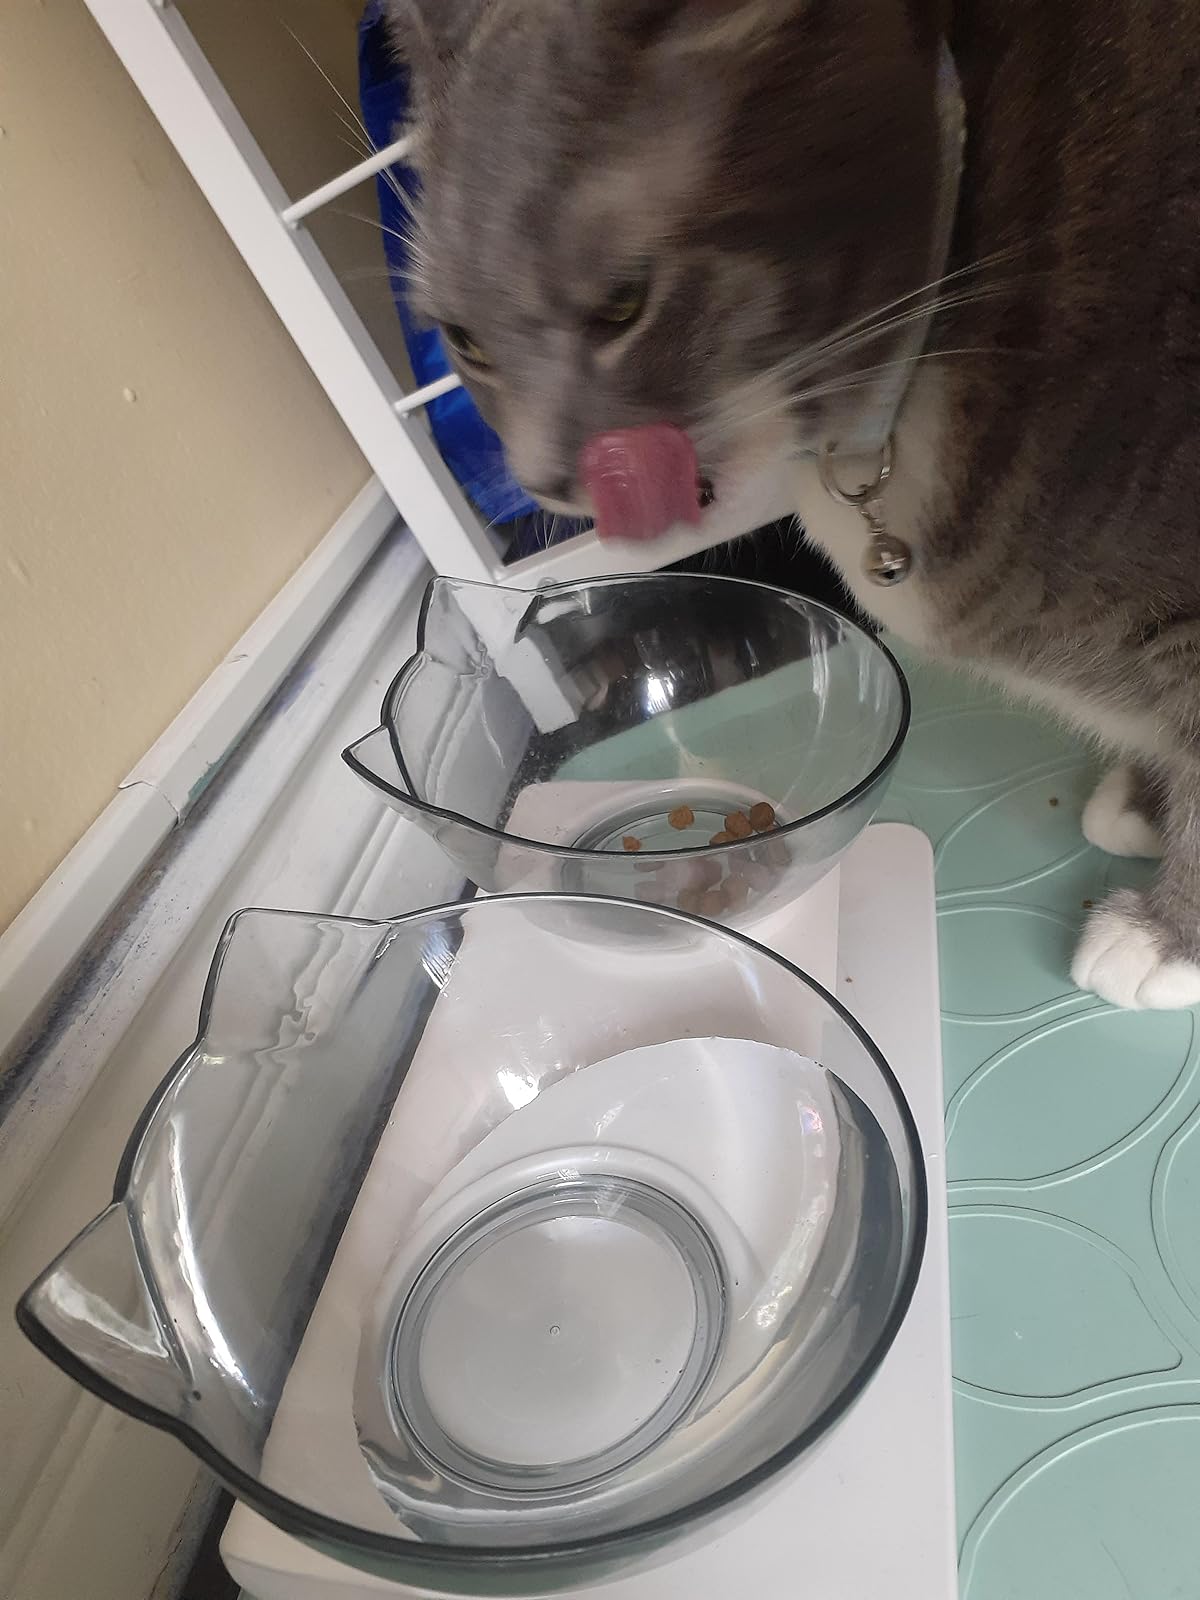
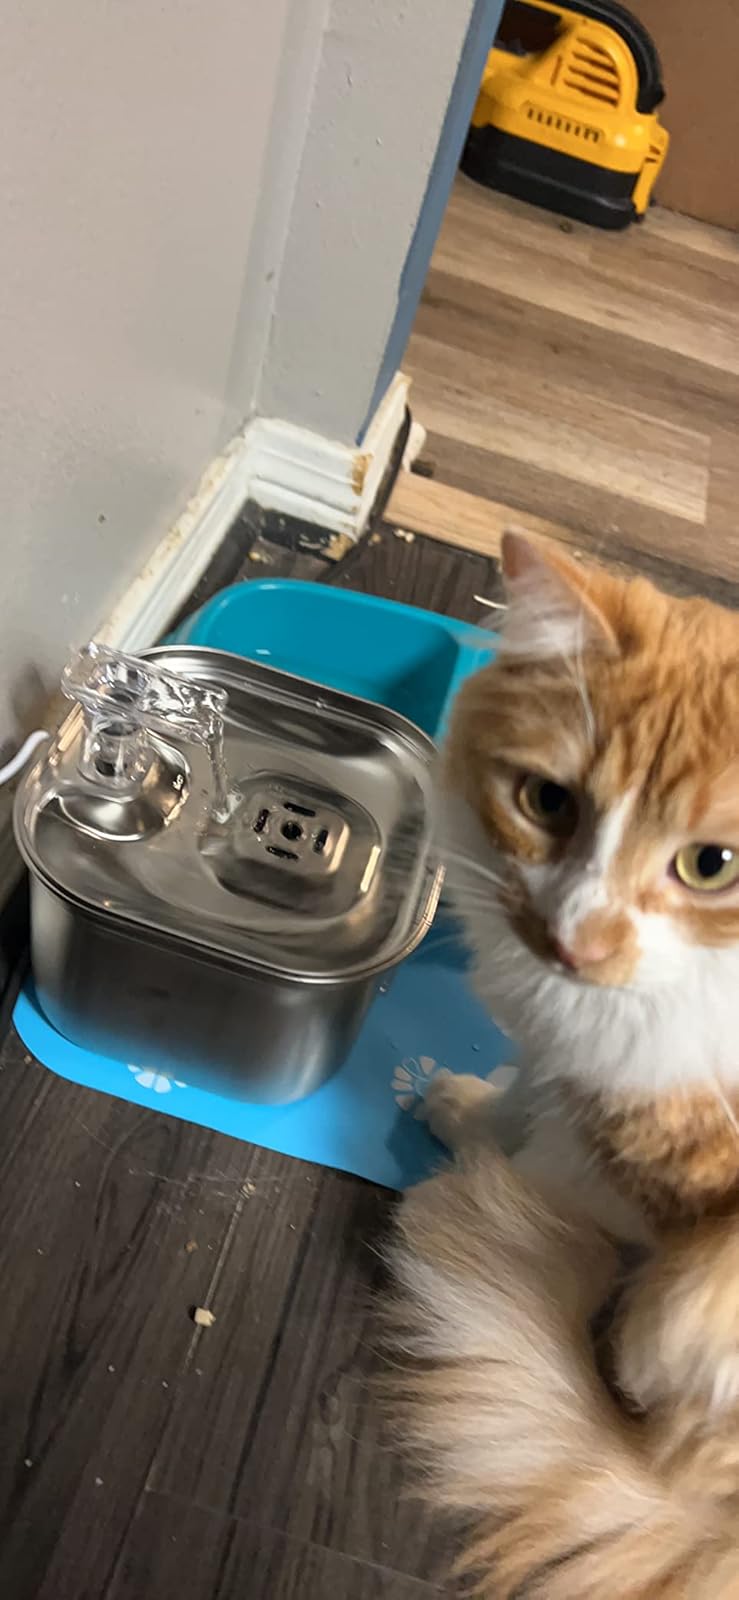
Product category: items_bowl
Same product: no